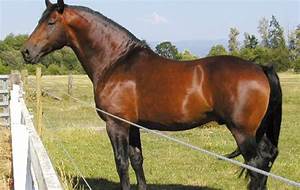
Label: horse